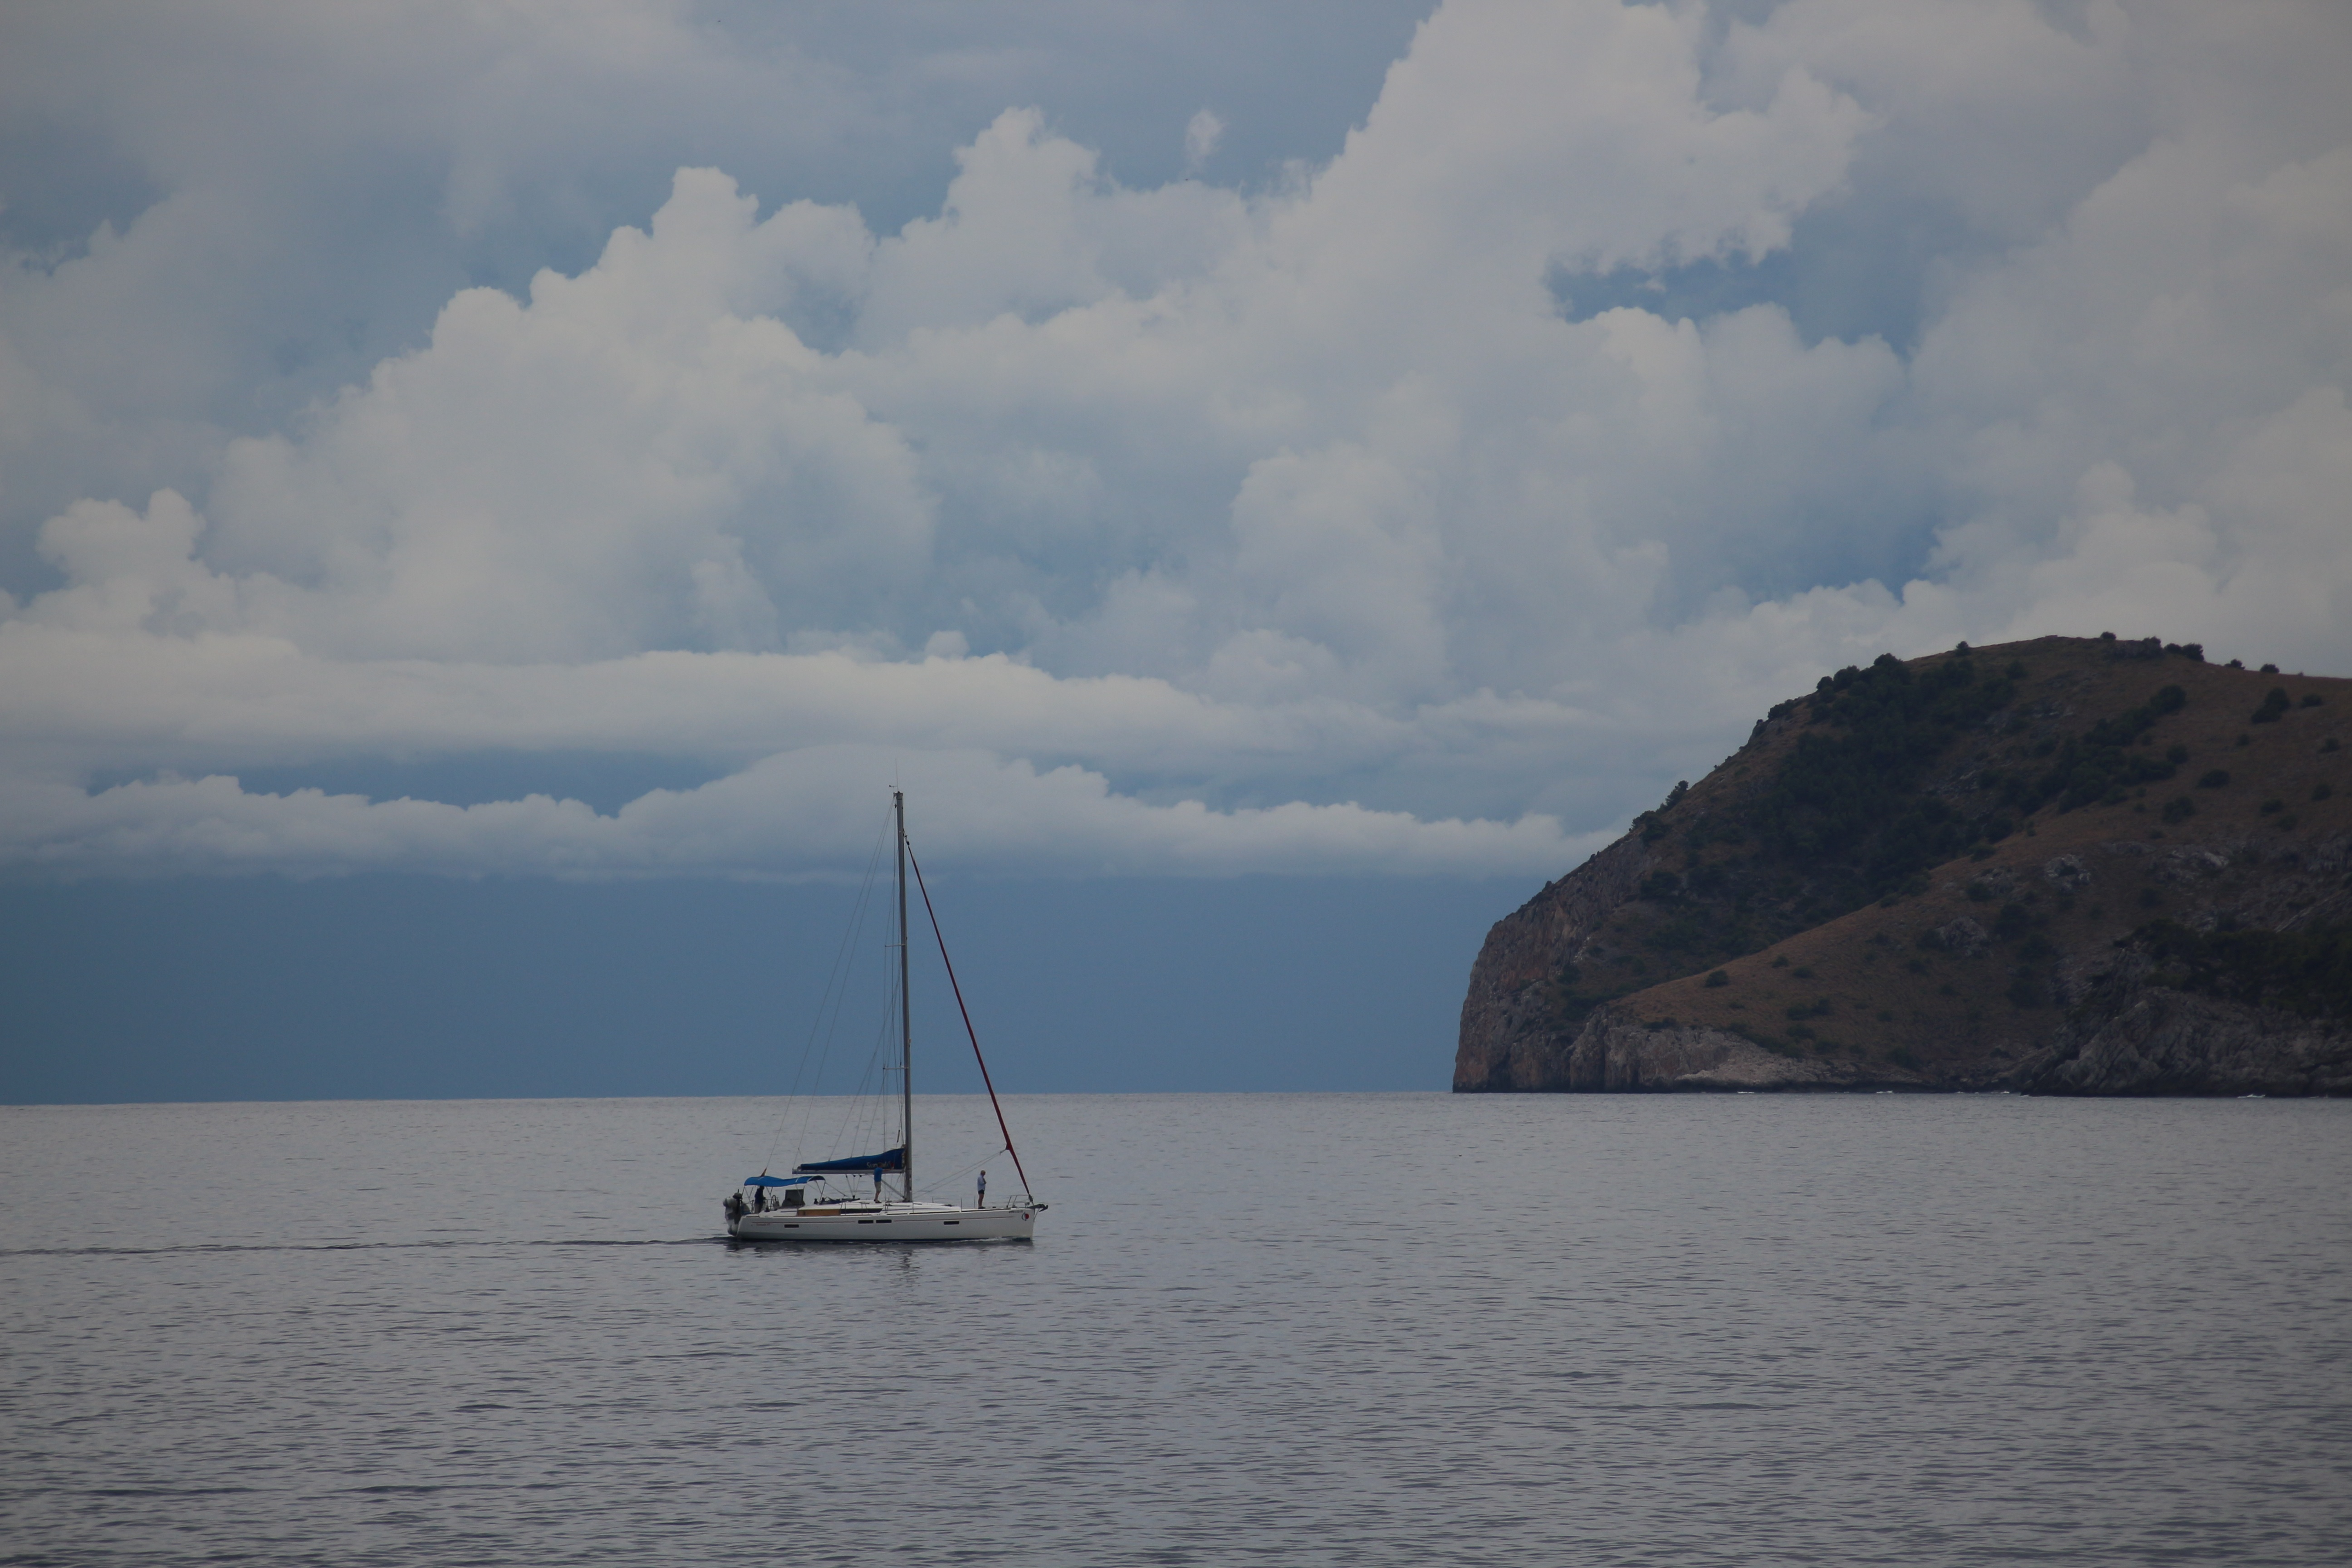
sea, coast, water, ocean, cloud, boat, lake, vehicle, sailing, bay, boats, watercraft, loch, abendstimmung, atmospheric